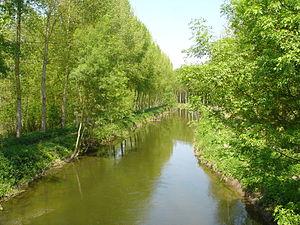
Le Thouet est une rivière de l'ouest de la France, dans les deux départements Maine-et-Loire et Deux-Sèvres, en régions Pays de la Loire et Nouvelle-Aquitaine, un des derniers affluents de la rive gauche de la Loire.
La Dive, appelée quelquefois « Dive du Nord » est une rivière française qui coule dans les départements de la Vienne, des Deux-Sèvres et de Maine-et-Loire, dans les régions Pays de la Loire et Nouvelle-Aquitaine. C'est un affluent du Thouet en rive droite, donc un sous-affluent de la Loire.